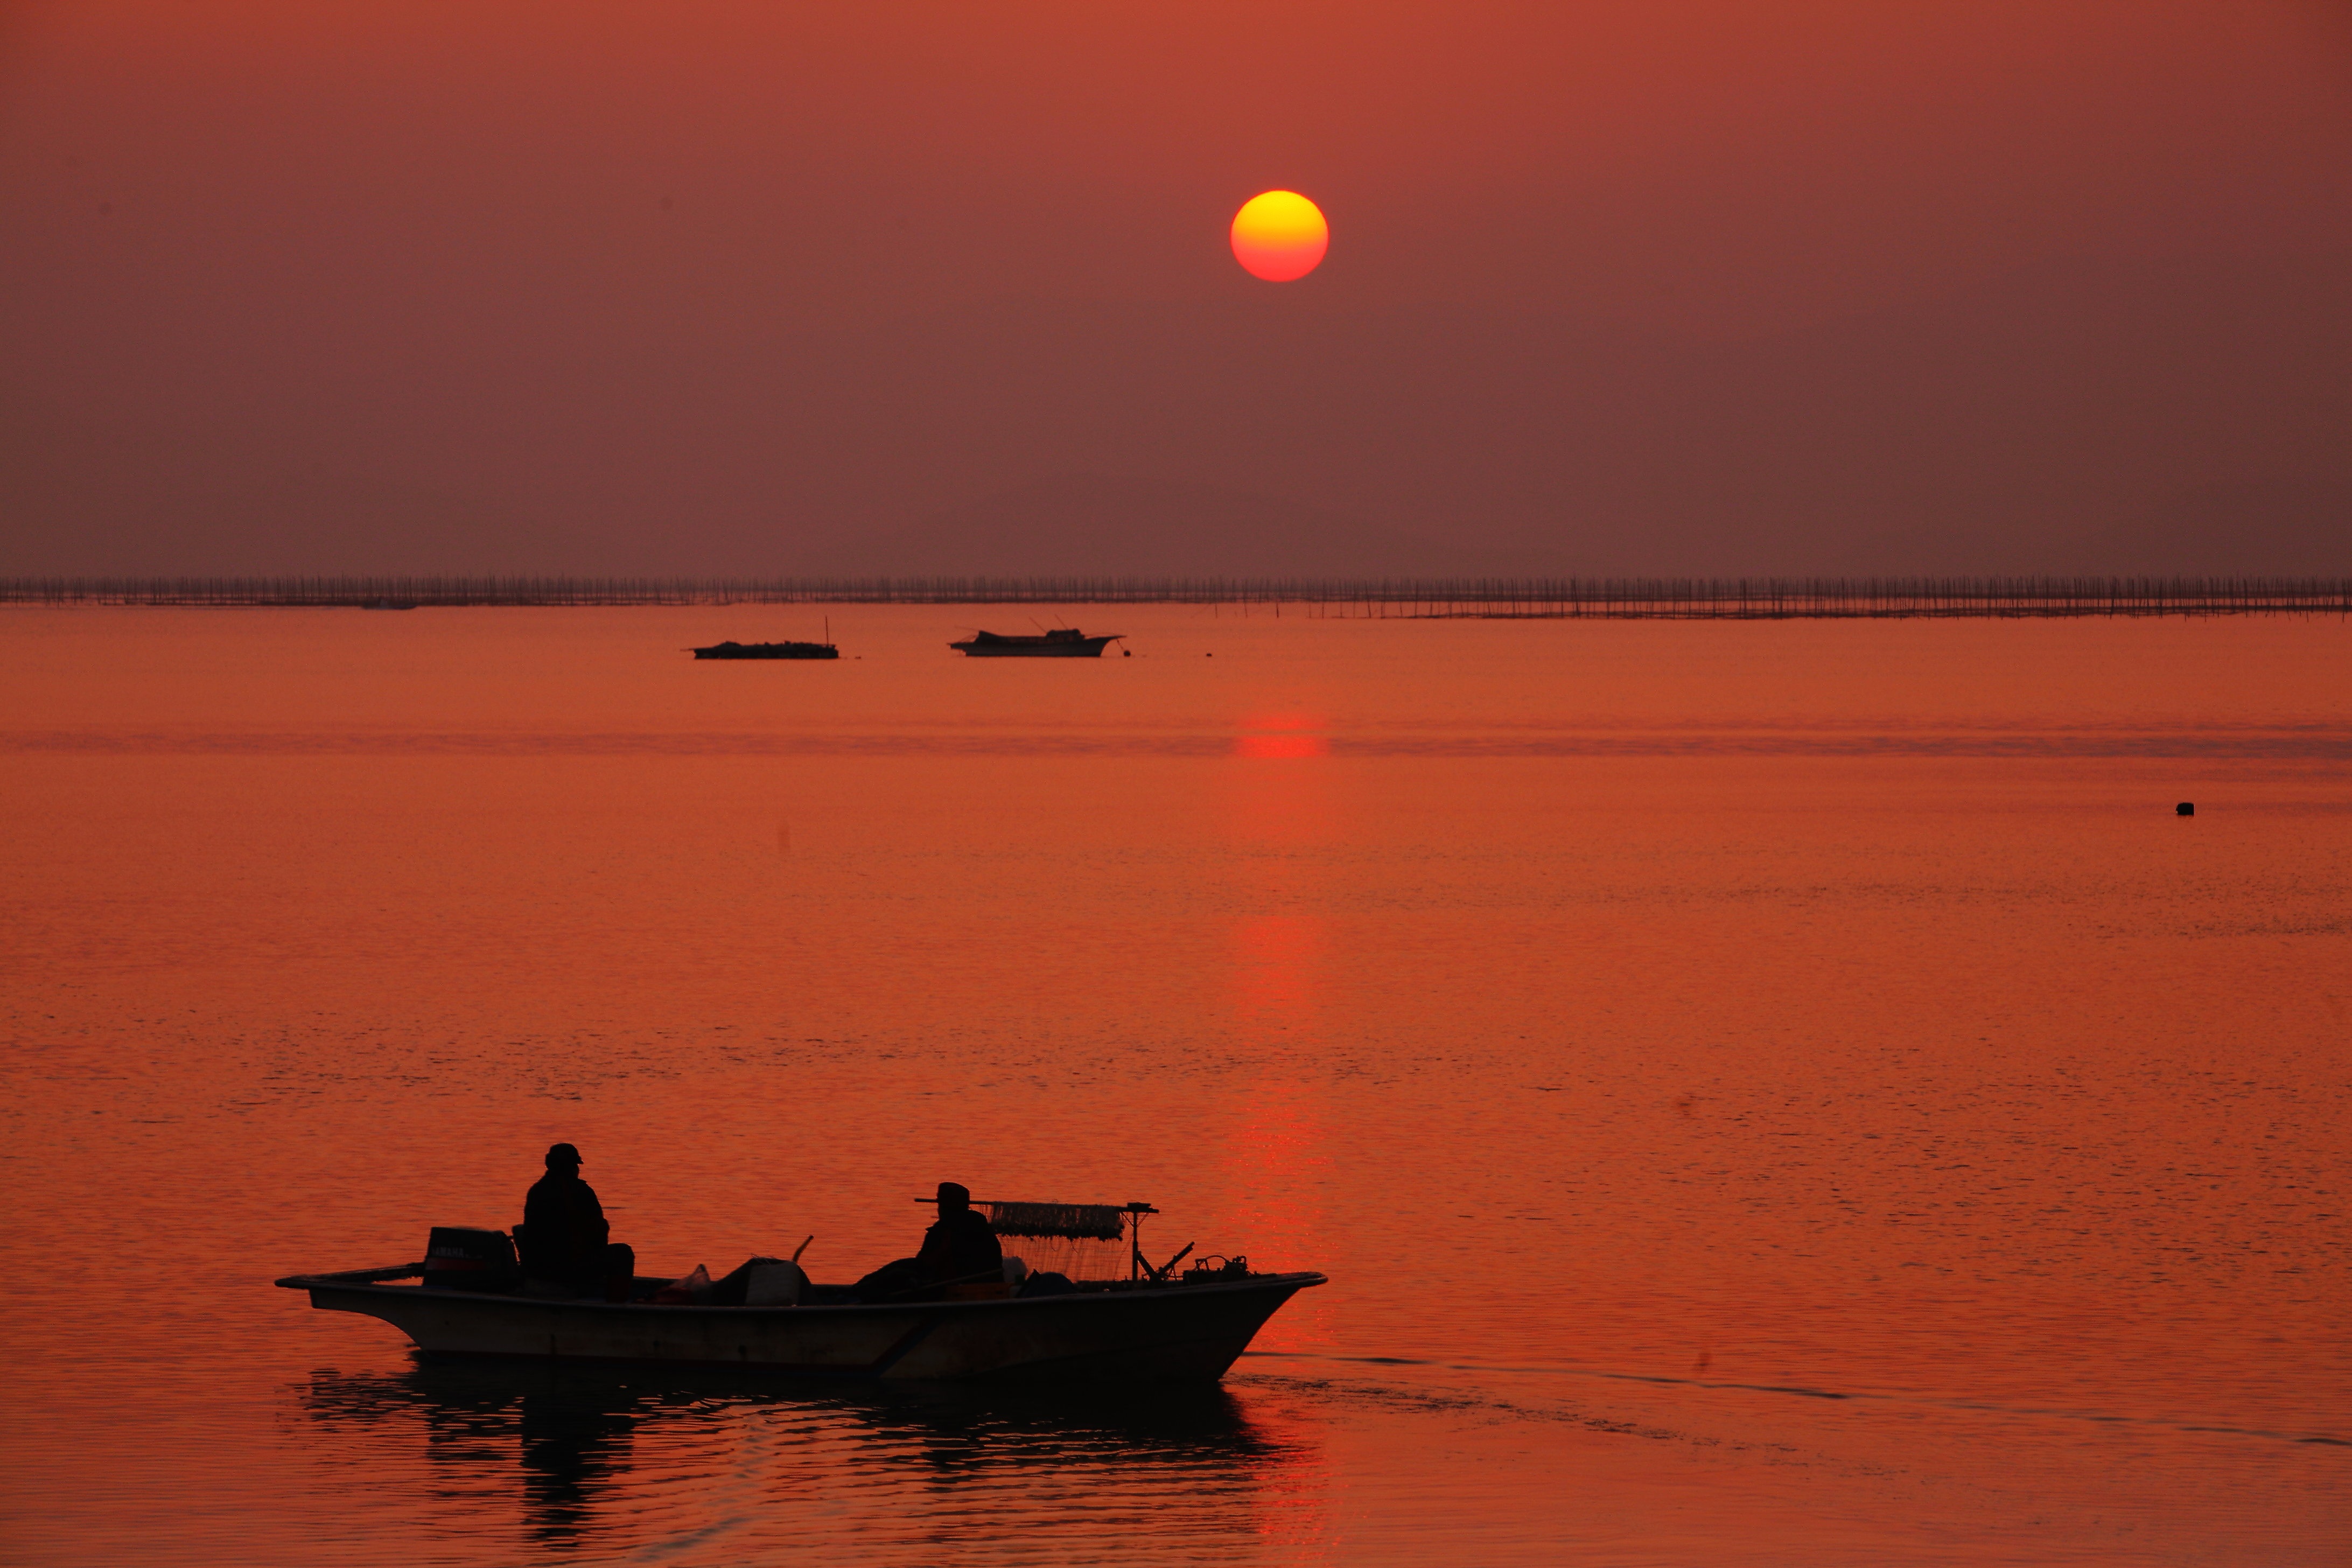
sea, ocean, horizon, silhouette, people, sun, sunrise, sunset, boat, morning, shore, dawn, dusk, evening, orange, reflection, vehicle, fisherman, bay, glow, reflections, afterglow, sk telecom